Guttenberg plagiarism scandal

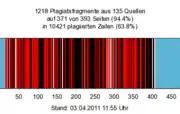
Guttenplag claims of thesis’ pages containing one (black) or more (red) plagiarism fragments

Guttenberg studied law at the University of Bayreuth, where he passed the first legal state examination in 1999. In 2007, he was awarded a doctoral degree in law, under the supervision of Peter Häberle, with a dissertation on the development of constitutional law in the United States and the European Union. The doctoral dissertation was titled, and was graded by the university with "summa cum laude".